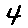
Label: 4